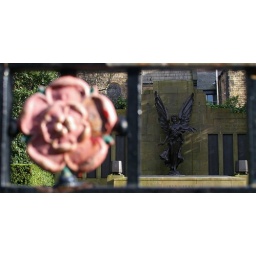
Ornamental red rose of Lancashire on the railings of the war memorial, by the Town Hall, Lancaster